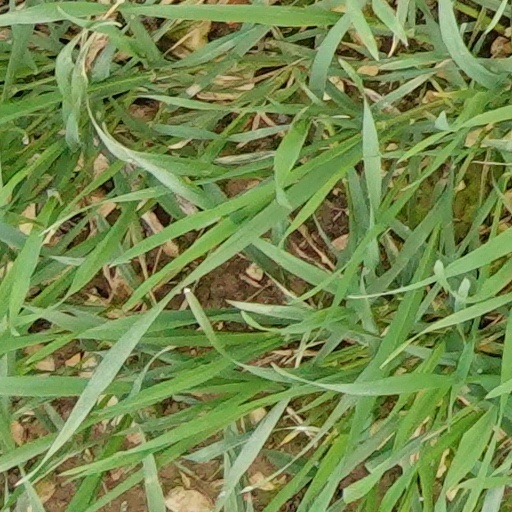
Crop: wheat